Leo Baeck College

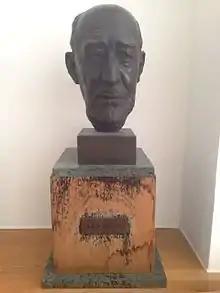
Bust of Leo Baeck at the Wiener Library for the Study of the Holocaust and Genocide in London

Leo Baeck College is a privately funded rabbinical seminary and centre for the training of teachers in Jewish education. Based now at the Sternberg Centre, East End Road, Finchley, in the London Borough of Barnet, it was founded by Werner van der Zyl in 1956 and is sponsored by The Movement for Reform Judaism, Liberal Judaism and the United Jewish Israel Appeal. It is named after the inspirational 20th-century German Liberal rabbi Leo Baeck.